Question: Please indicate a possible affordance area of baseball bat that can be used for holding
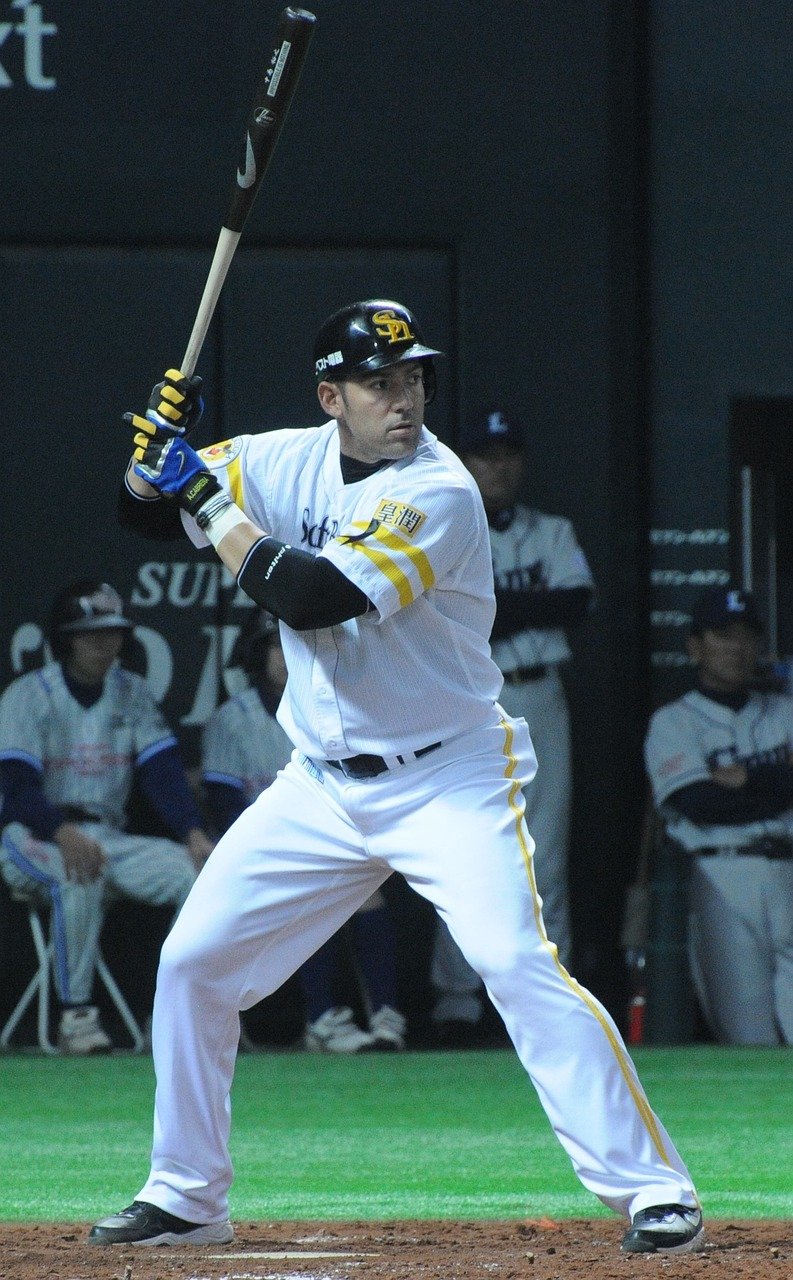
Answer: [139.92, 322.545, 218.814, 499.297]